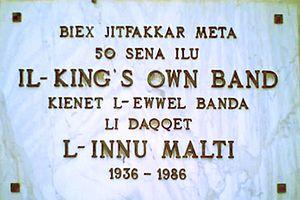
plaque commémorative de la première représentation de l'hymne maltais dans les jardins du Saint-George’s Square
L-Innu Malti est l'hymne national de Malte. Il fut écrit par Dun Karm, un des plus grands poètes maltais, et composé par Robert Sammut. L'hymne était originellement un chant scolaire sous forme de prière. Il fut joué pour la première fois le 3 février 1923, fut déclaré hymne de Malte en 1941 et devint hymne national officiel à l'indépendance le 21 septembre 1964.